Intel 80186

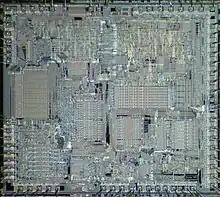
Die of Intel 80186

The 80186 series was designed to reduce the number of integrated circuits required. It included features such as clock generator, interrupt controller, timers, wait state generator, DMA channels, and external chip select lines. It was used in numerous embedded systems, as microcontrollers with external memory.